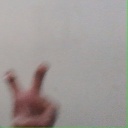
अक्षर: ई